Net (basketball)

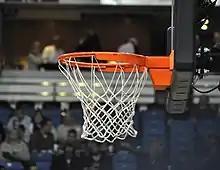
Typical basketball net hanging from a rim

A basketball net is an open-meshed, typically corded or nylon structure that hangs from the rim of a basketball hoop, allowing the ball to pass through while helping to visually and audibly confirm a successful shot. The basketball net was first introduced in 1893, but it wasn't until 1912 that the net was opened at the bottom to allowing the basketball to fall through.